Gunnar Andersson (trade unionist)

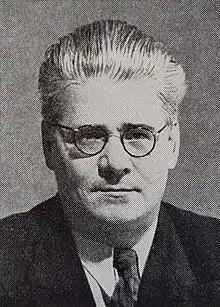
Gunnar Andersson in 1940

Gunnar Andersson (born 1890, Tjällmo, d. 1946) was a Swedish trade union organizer. He belonged to the Metalworkers' Union. In 1945, he attended the World Trade Union Conference in London alongside many renowned trade unionists. In 1946 Andersson was elected as chairman of the Swedish Trade Union Confederation but died prior to the initiation of his term in office.